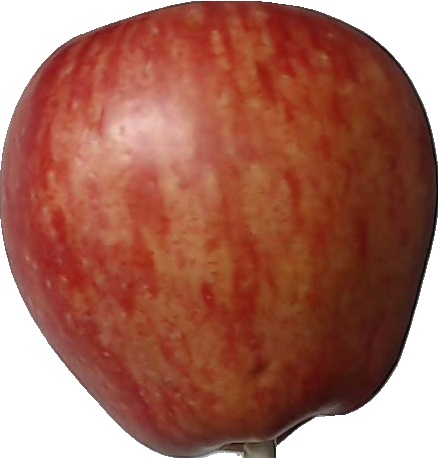
Label: apple_red_1